Henry Inman (U.S. Army officer and author)

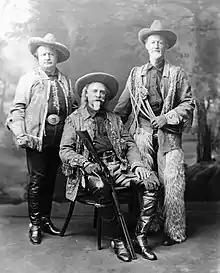
Pawnee Bill, Buffalo Bill, and Buffalo Jones. Inman had "Old Santa Fe Trail" published and "The Great Salt Lake Trail" co-authored with Buffalo Bill. Buffalo Jones was the subject and co-author of the book "Buffalo Jones".

As a young man, Inman traveled west and met Buffalo Bill Cody. He scouted with Cody, fought with him on the frontier, and often rode with him during the parades of Cody's Wild West shows. He also knew many Native American chiefs. He found the skeleton of a Cheyenne person in Ness County, Kansas, that he donated to a museum in Kansas.